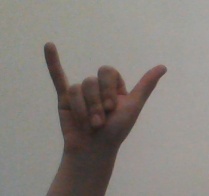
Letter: ya